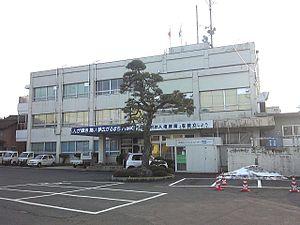
Yazu est un bourg situé dans le district de Yazu, dans la préfecture de Tottori, au Japon.